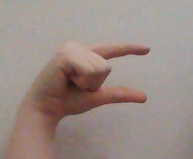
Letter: dal